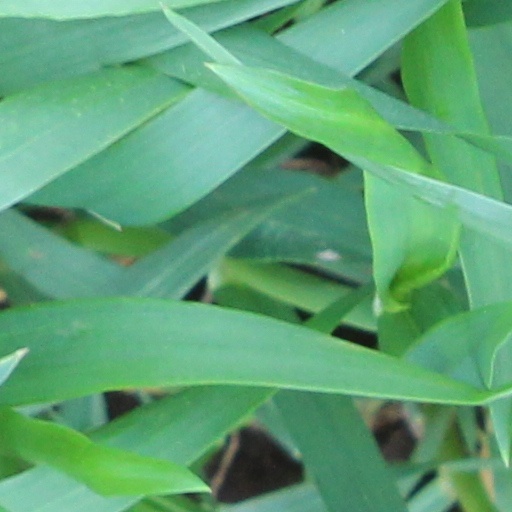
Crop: wheat